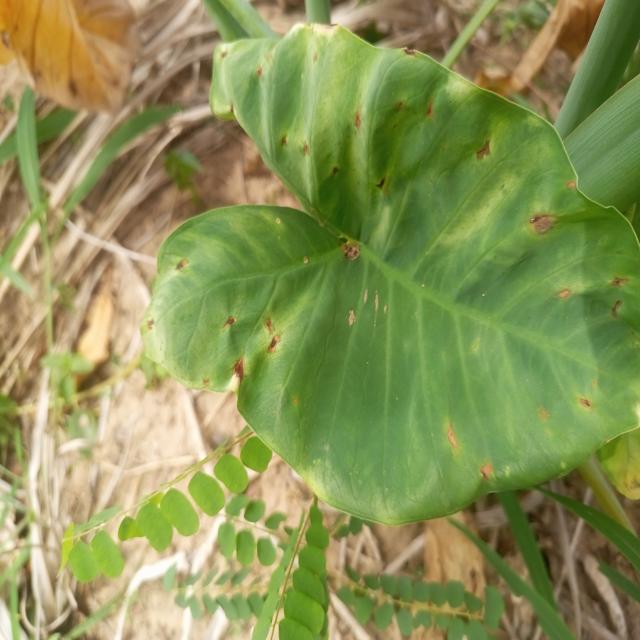
Label: Early_Blight